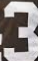
Number: 3